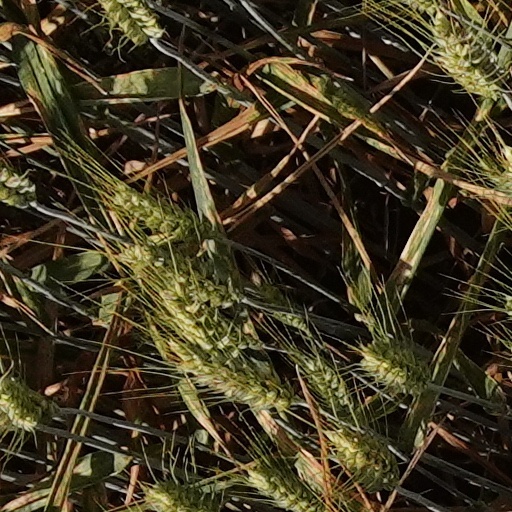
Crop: wheat